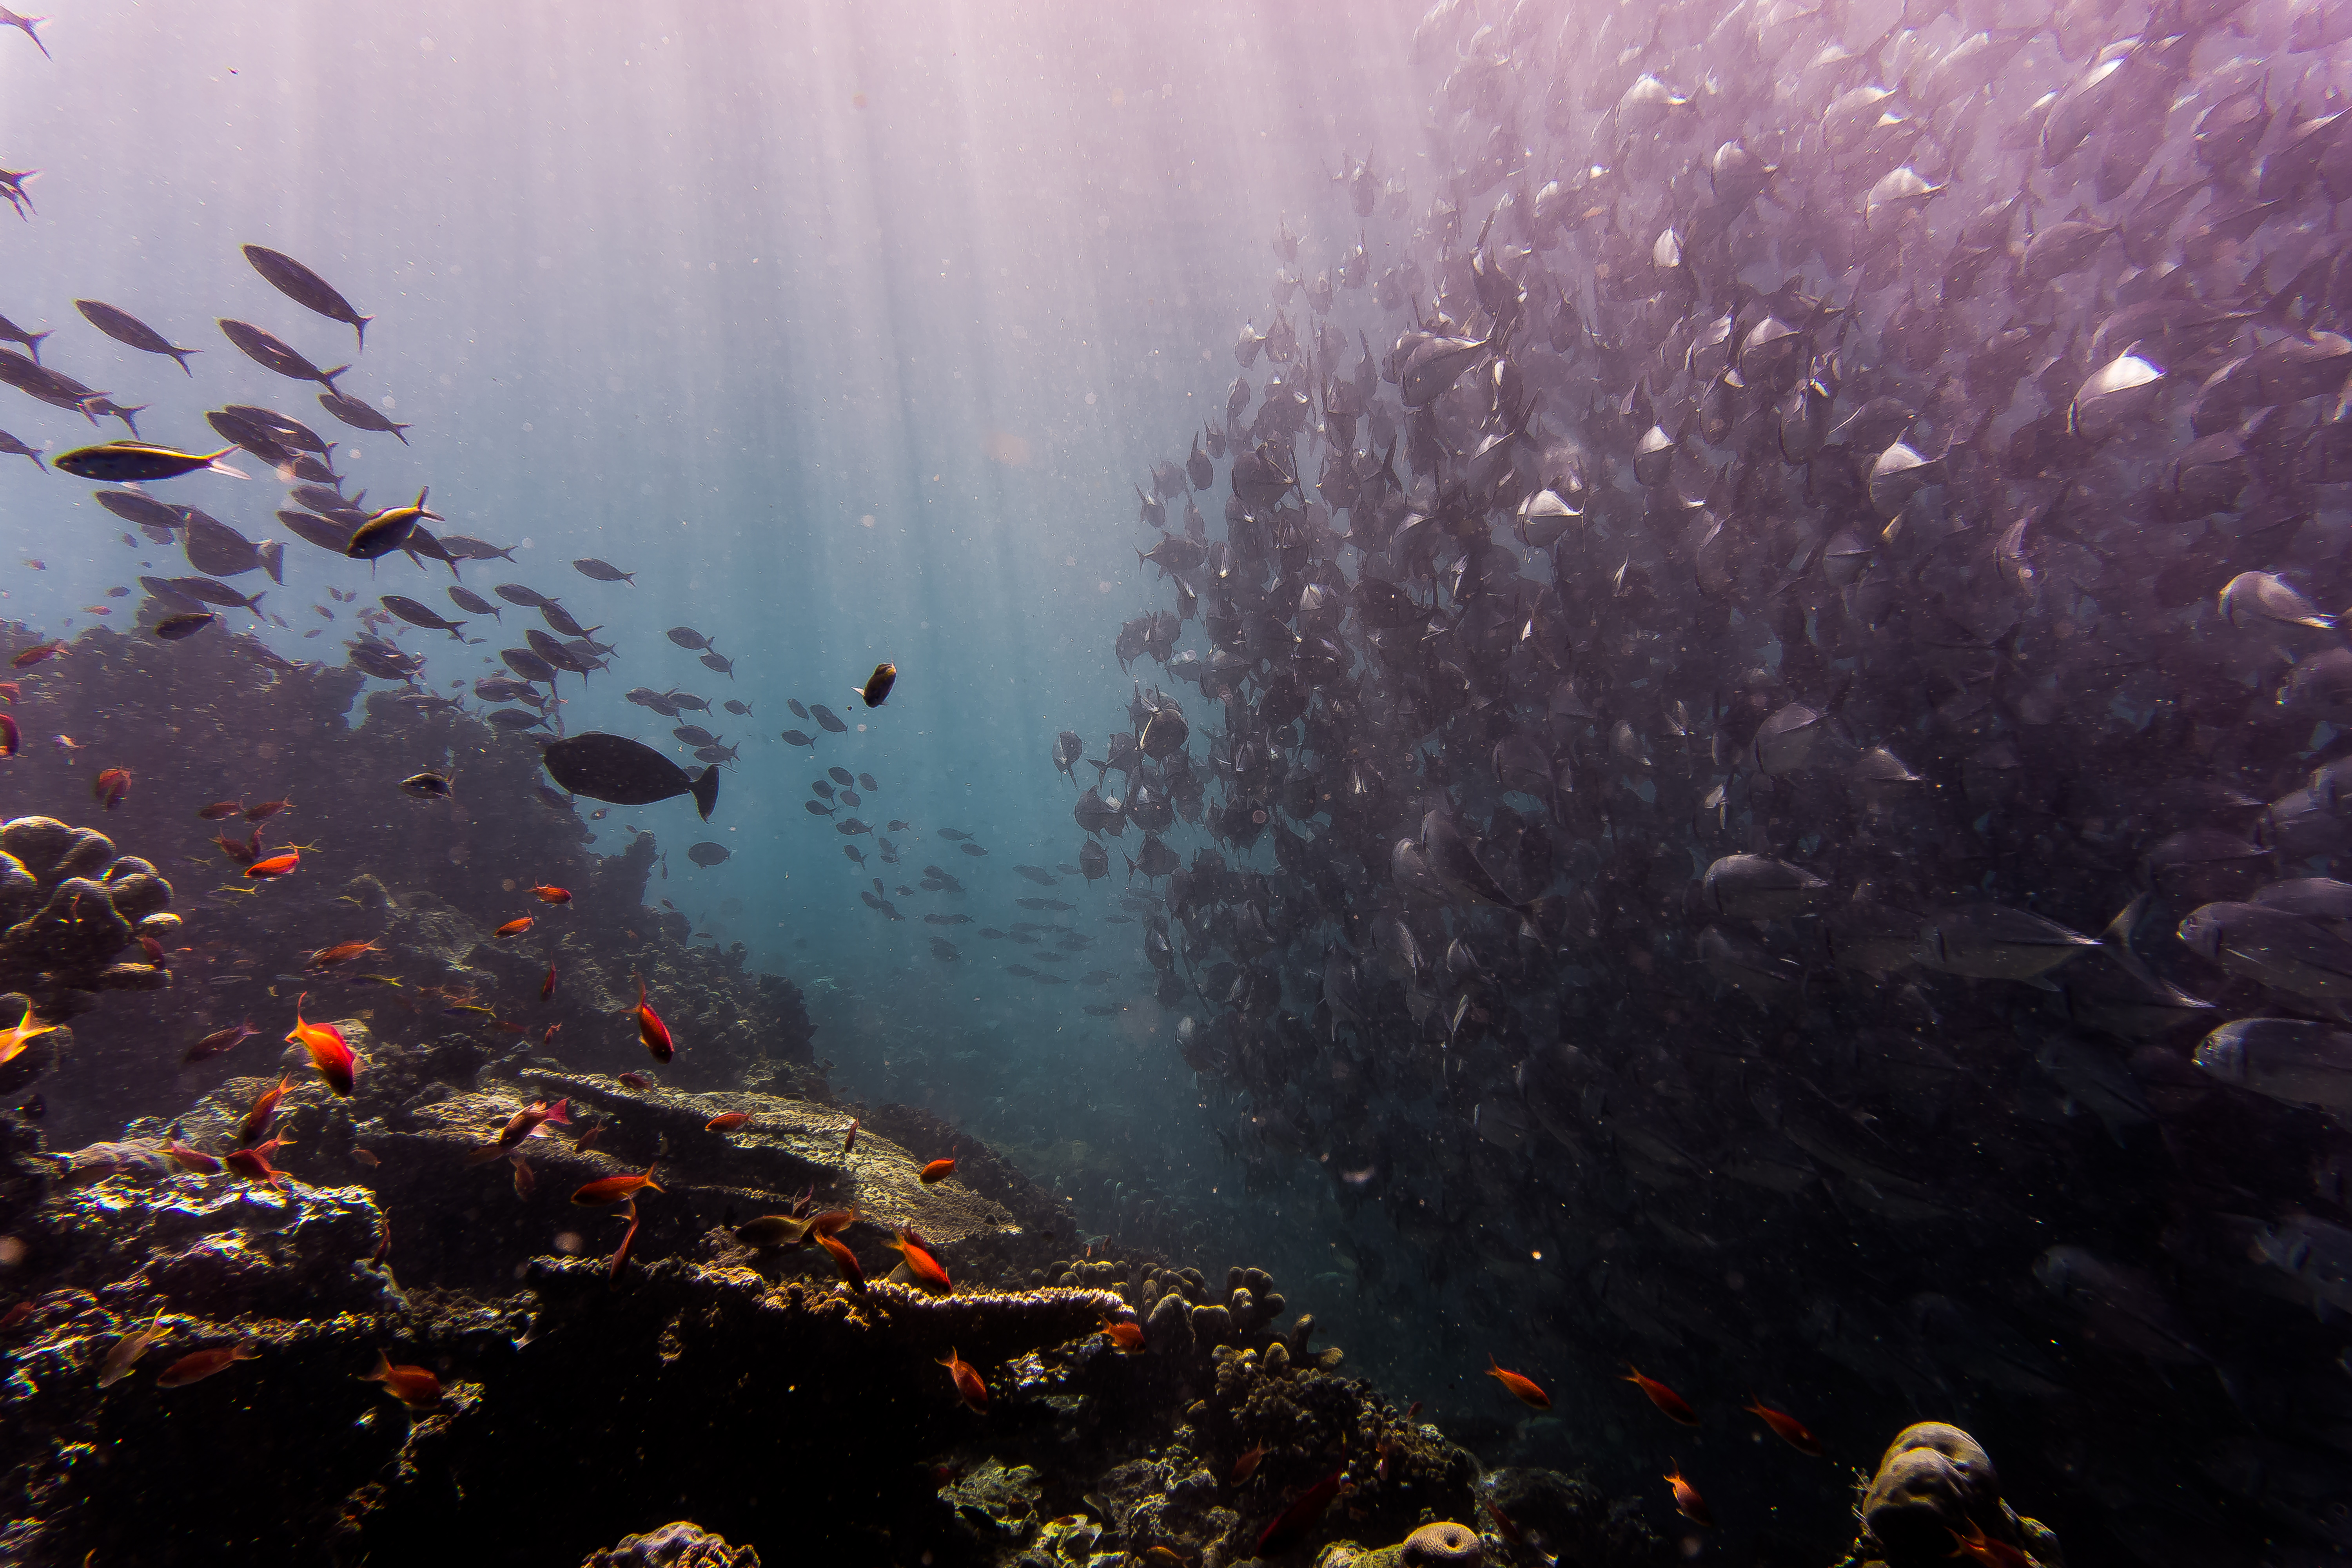
sea, water, ocean, underwater, reflection, biology, coral reef, reef, screenshot, fishes, corals, school of fish, marine biology